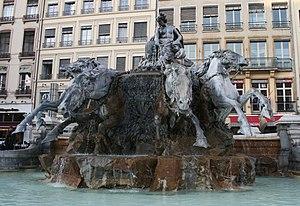
Fontaine Bartholdi
Cet article présente les épisodes de la deuxième saison de la série télévisée française Cherif.
Cet article recense les monuments historiques de Lyon, en France.